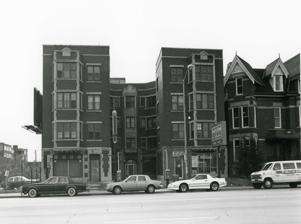
Building: Jefferson Hall (Detroit)
Country: United States of America
Year built: 1916
United States historic place Jefferson Hall Formerly listed on the U.S. National Register of Historic Places Jefferson Hall, 1985 Interactive map Location 1404 East Jefferson Avenue, Detroit, Michigan Coordinates 42°20′6″N 83°1′50″W / 42.33500°N 83.03056°W / 42.33500; -83.03056 Built 1916 Architectural style Late 19th And 20th Century Revivals Demolished c. 1990 MPS East Jefferson Avenue Residential TR NRHP reference No. 85002939 Significant dates Added to NRHP October 9, 1985 Removed from NRHP December 2, 2024 Jefferson Hall was an apartment building located in Detroit, Michigan . It was listed on the National Register of Historic Places in 1985, but subsequently demolished. The building was removed from the National Register of Historic Places in 2024. History Parking lot where Jefferson Hall once stood Jefferson Hall was constructed in 1916. It operated as an apartment through the 1980s, but was demolished in about 1990. Description Jefferson Hall was a four-story red brick apartment building built in the "garden court" style, where apartments are arranged in a U-shape around a central courtyard. This arrangement gave tenants more window space and a courtyard view. The building was trimmed with stone. The main lobby was located in the center of the U, and two commercial stores flanked the entryway. Projecting bay windows were located above, on the second through fourth floors. References